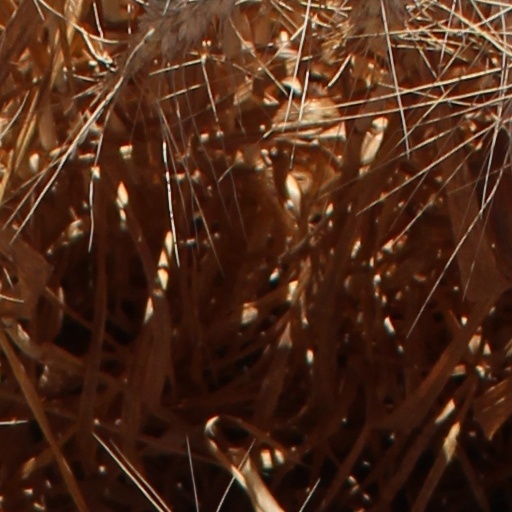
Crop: wheat